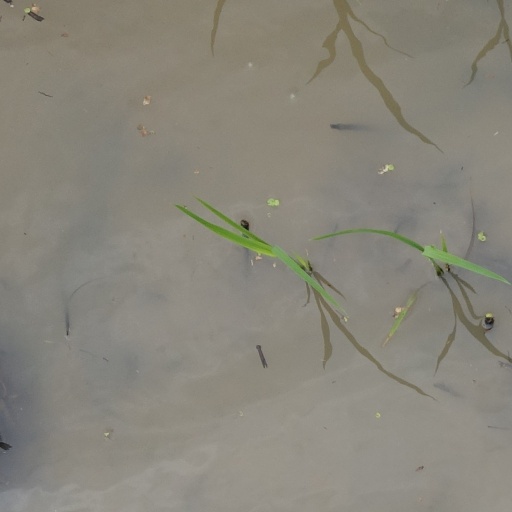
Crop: rice